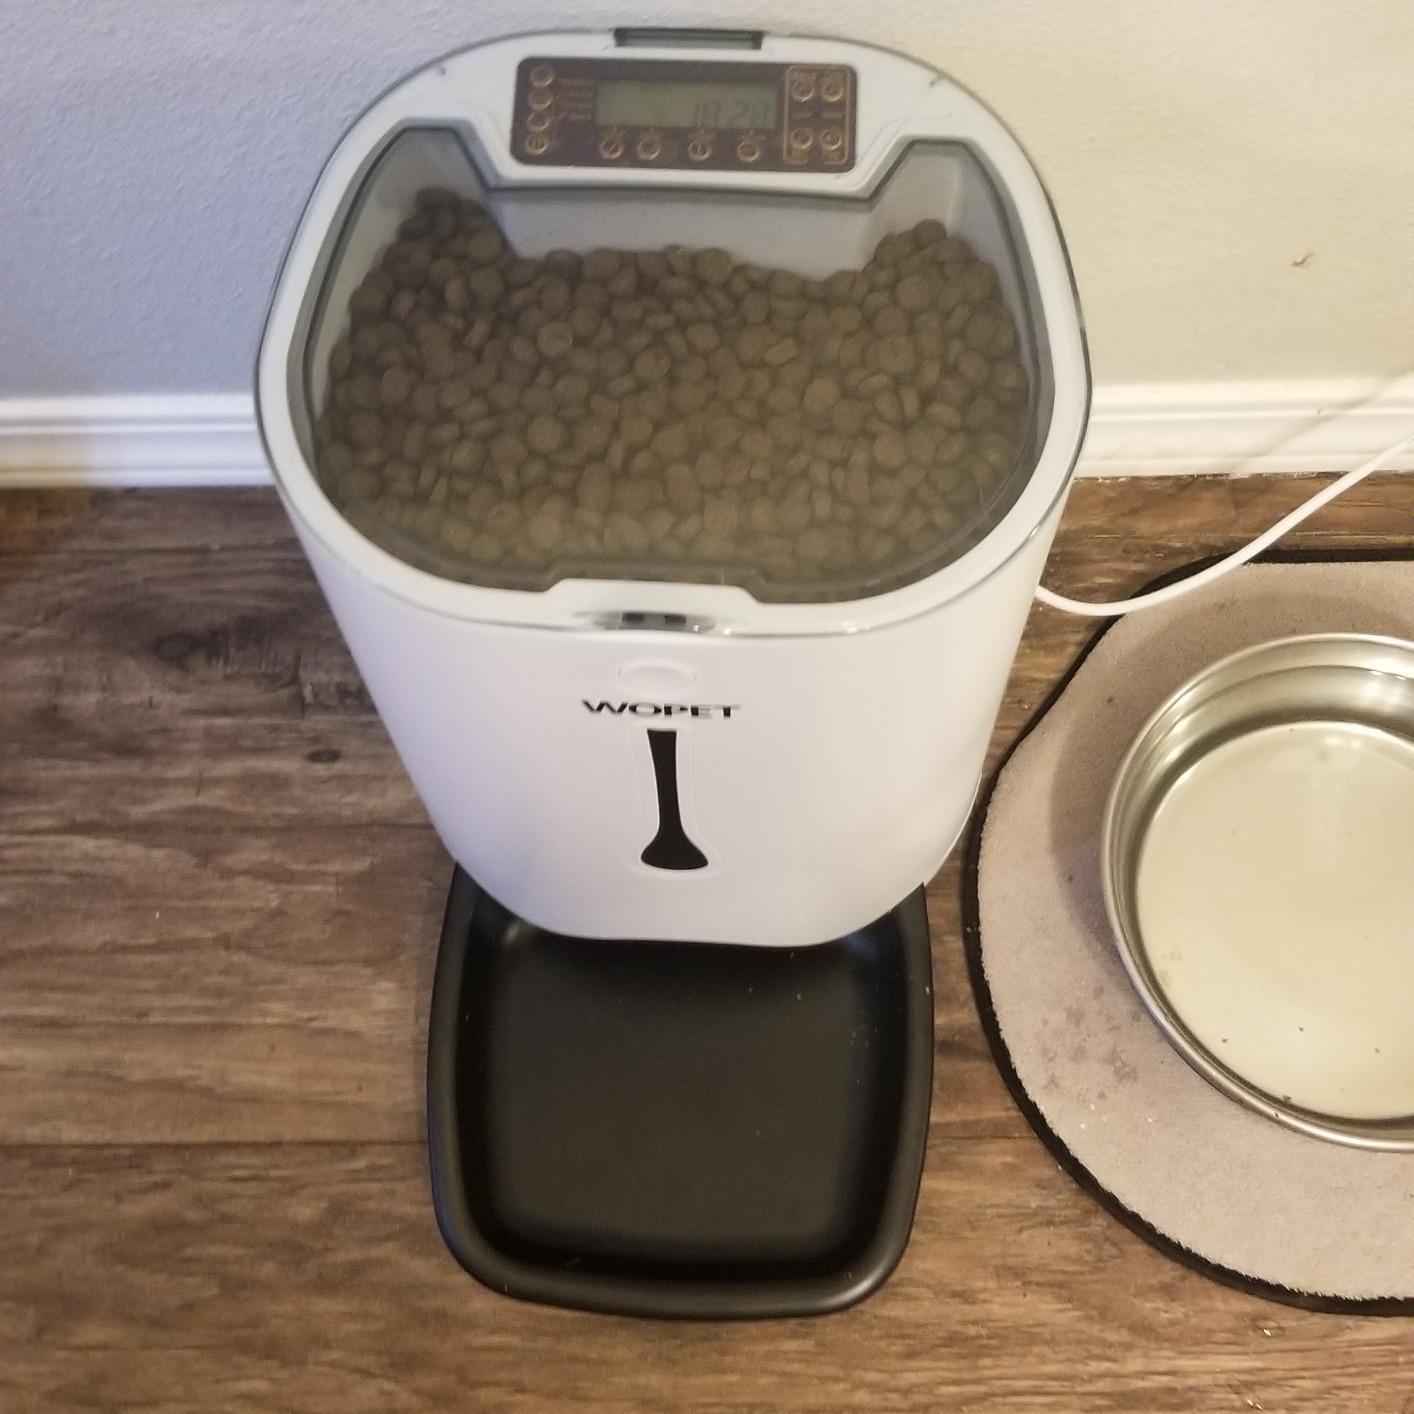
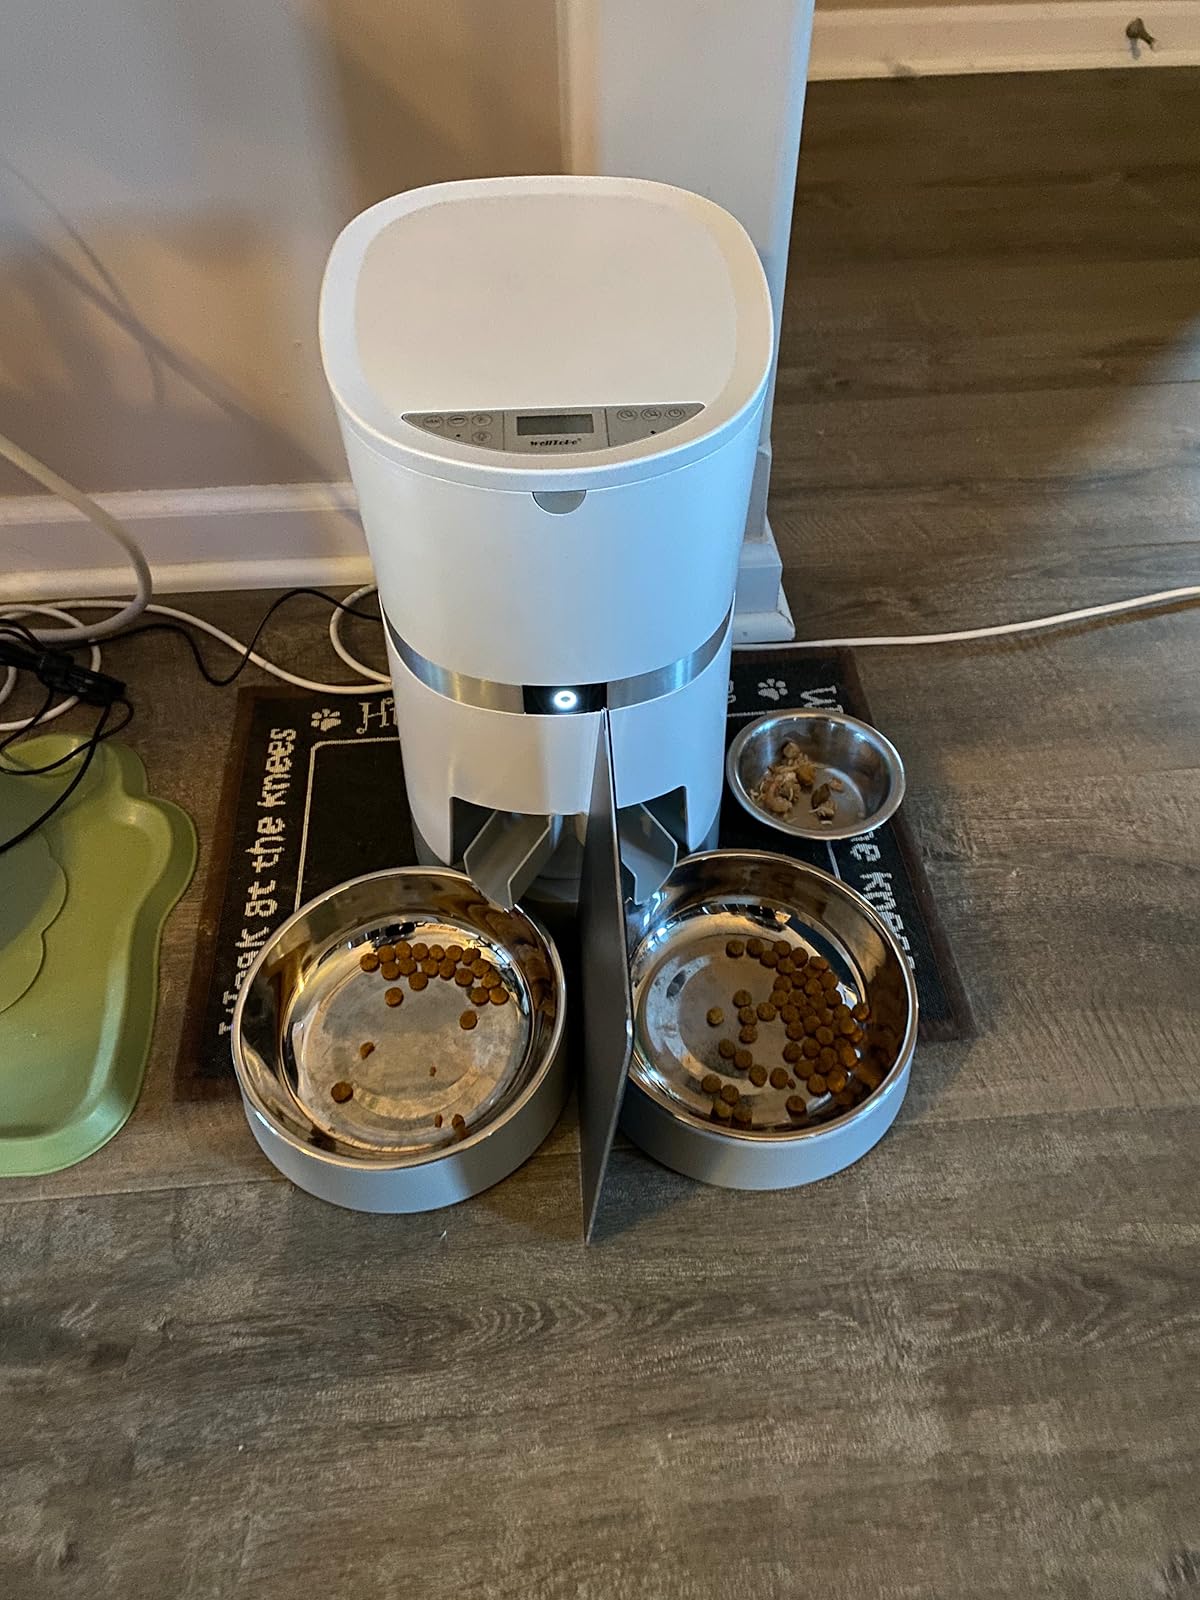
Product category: items_feeder
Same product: no